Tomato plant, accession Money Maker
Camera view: horizontal (90 deg, fisheye); turntable rotation: 300 degrees
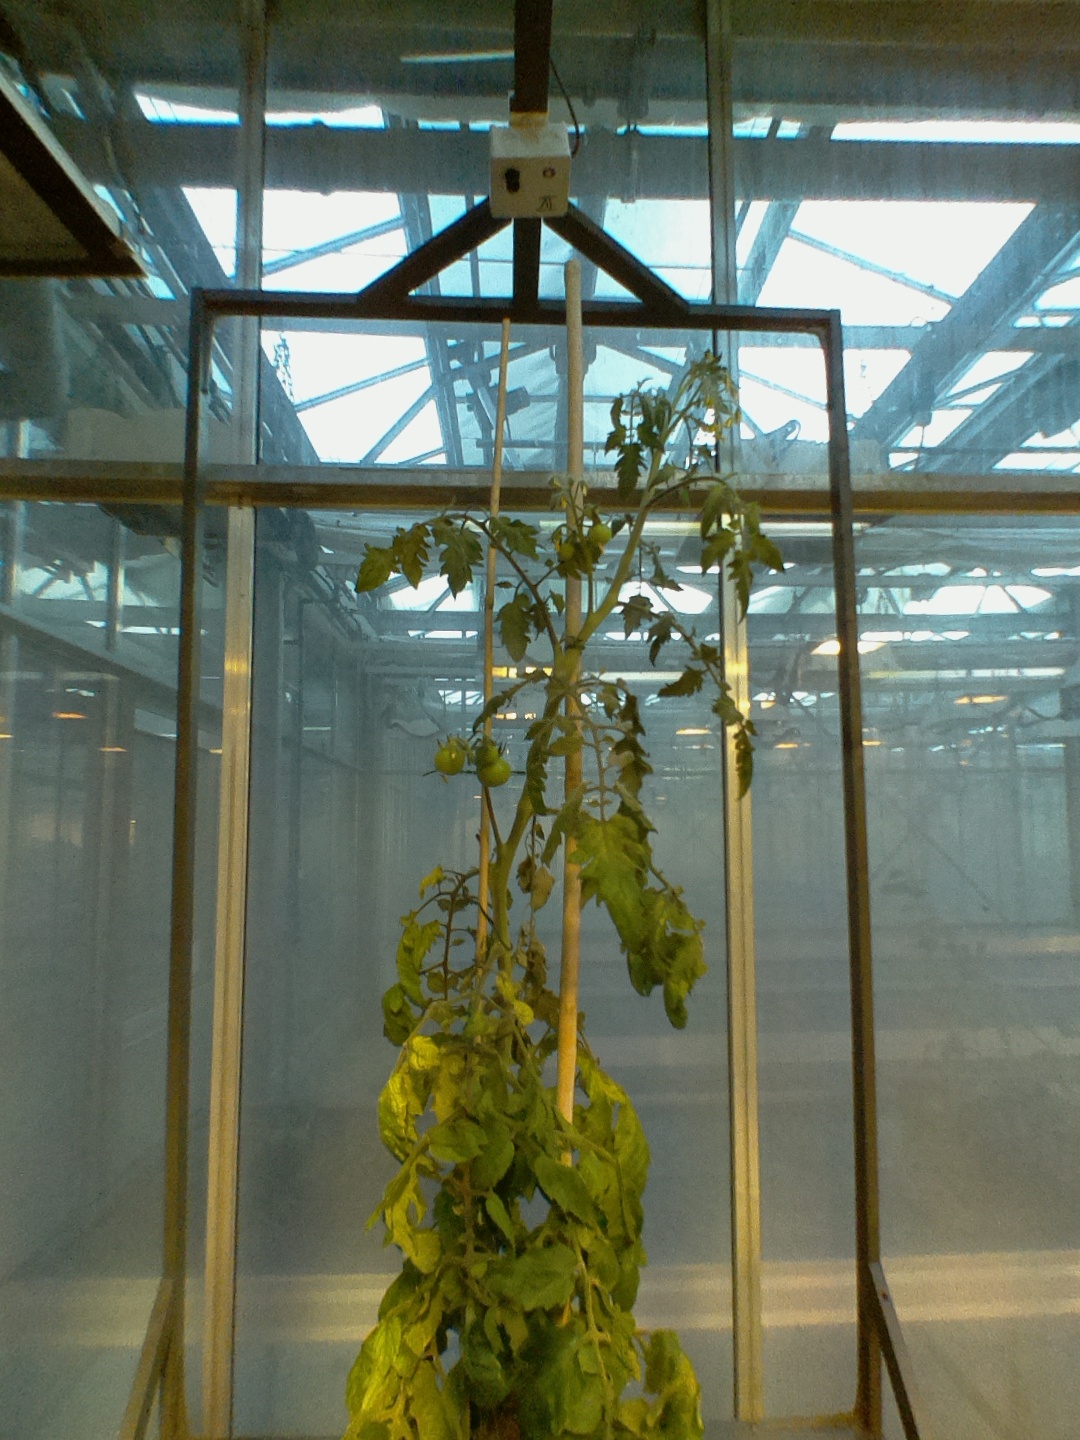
BBCH growth stage 72: 20%-30% of final fruit size